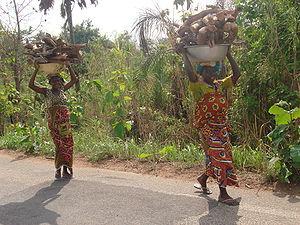
L’économie de la Côte d'Ivoire, avec un PIB par habitant qui s'élève à 1 600 USD en 2011 fait partie des économies en voie de développement. L'indice de pauvreté atteint 48,9 % en 2008.